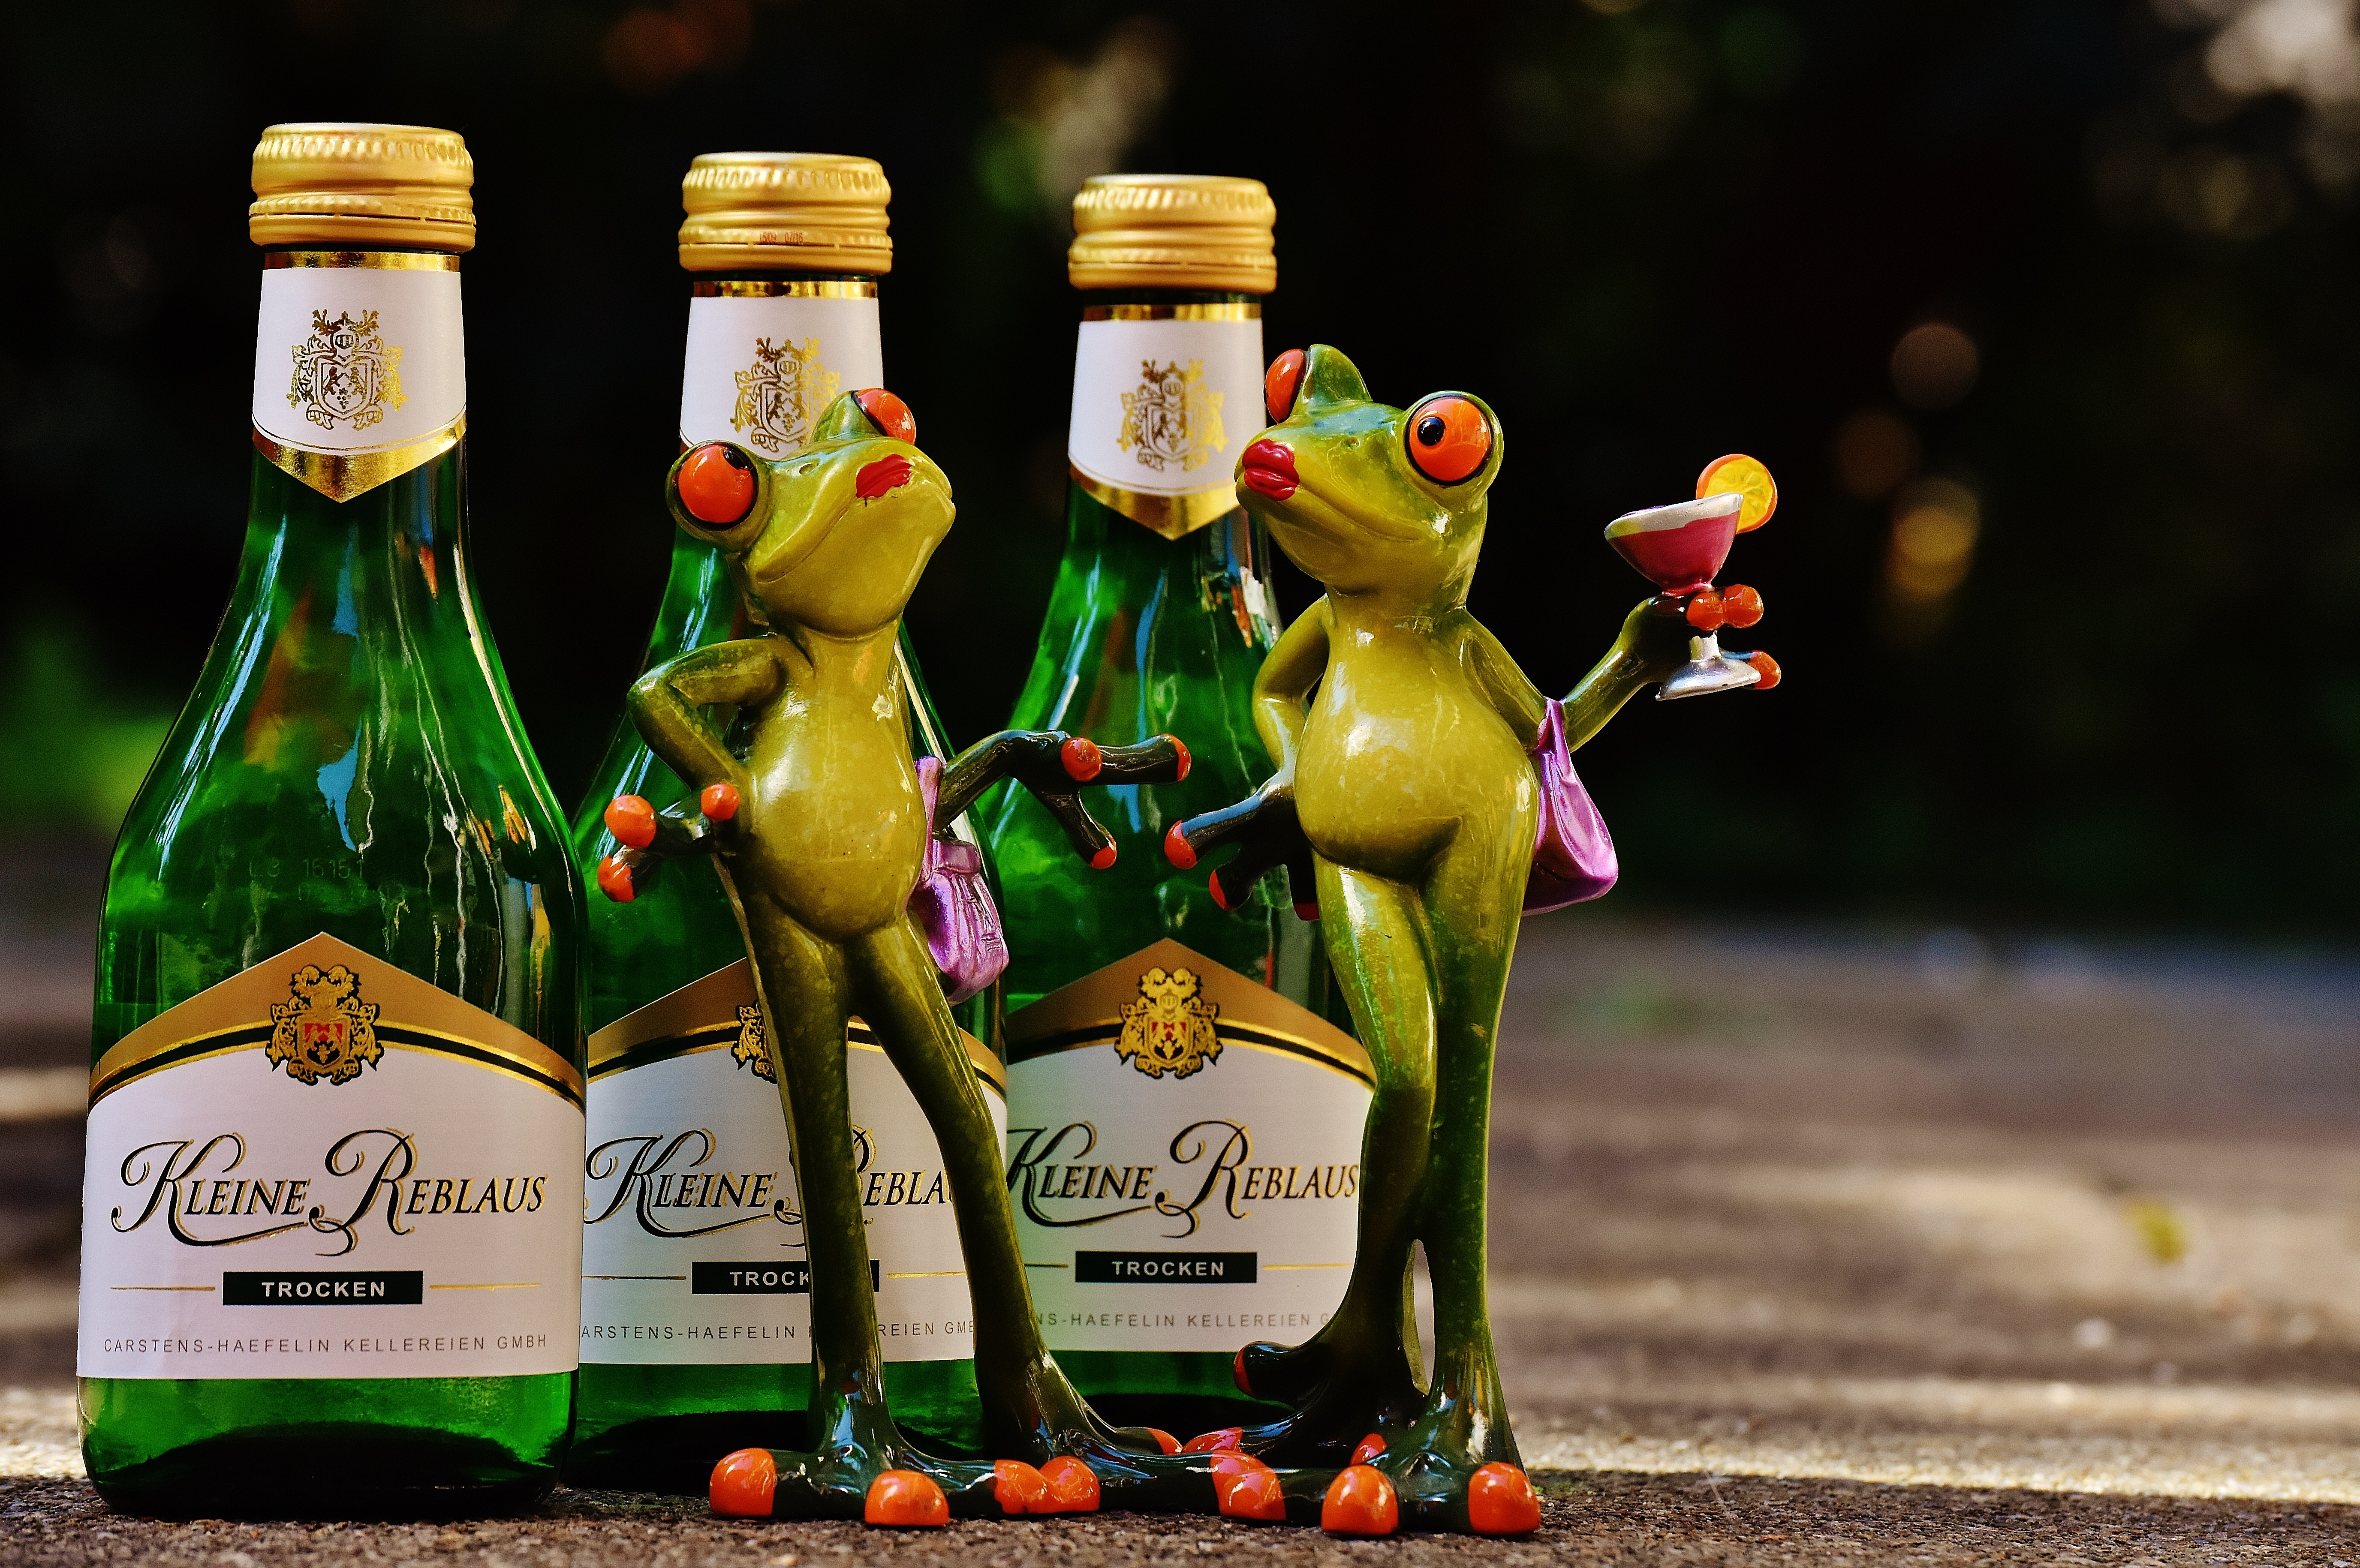
wine, sweet, flower, restaurant, cute, green, drink, bottle, frog, alcohol, wine bottle, fig, bottles, funny, germany, enjoy, benefit from, frogs, wines, weinstube